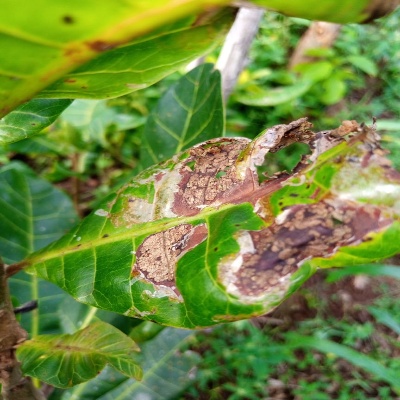
Crop: Cashew
Condition: leaf miner